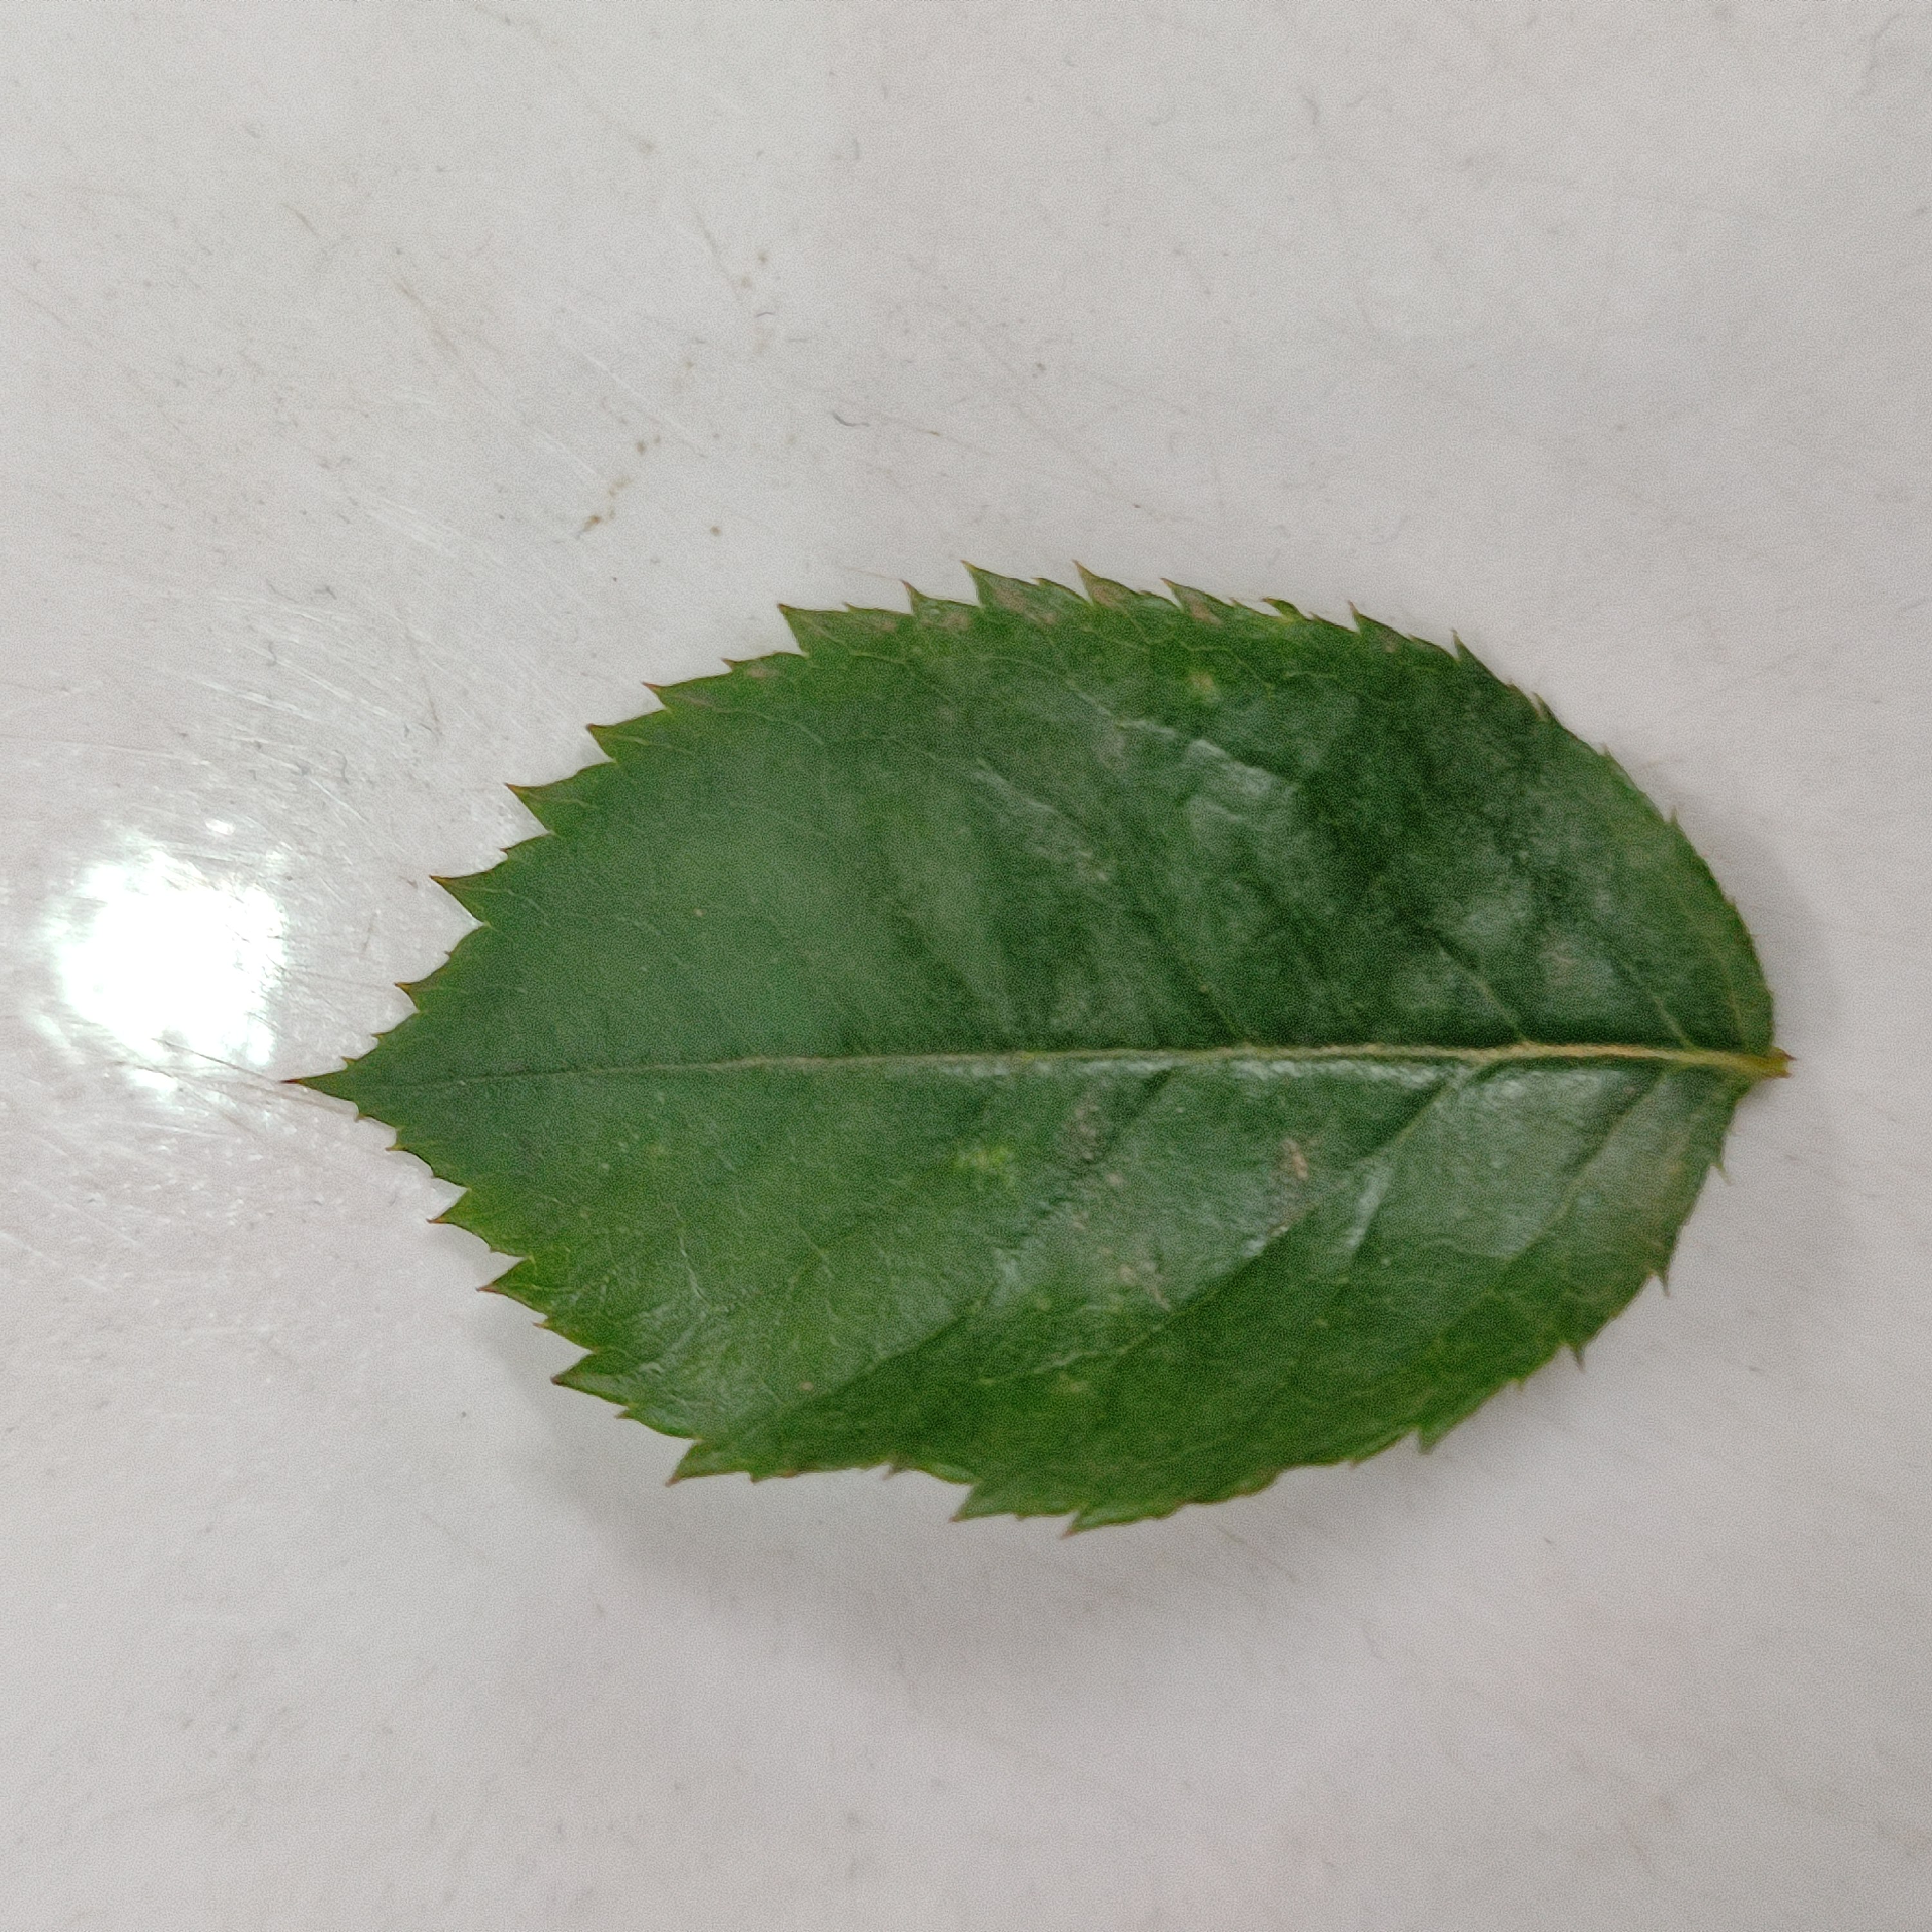
Label: Healthy Leaf